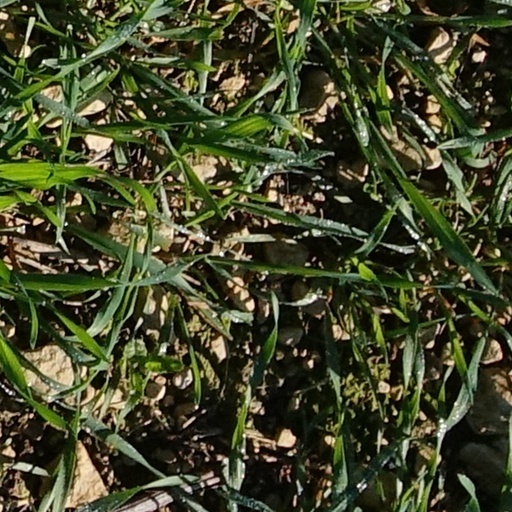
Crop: wheat